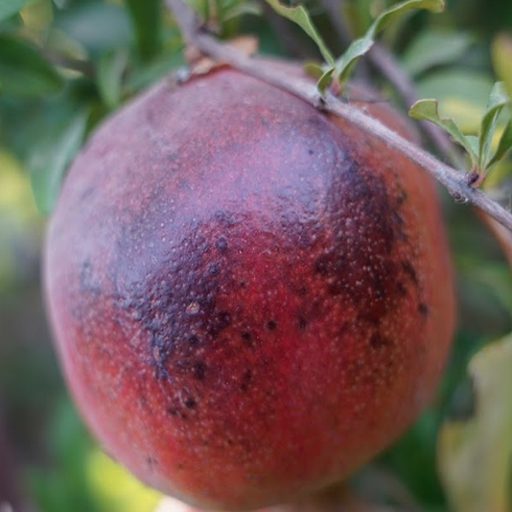
Label: Sunburn